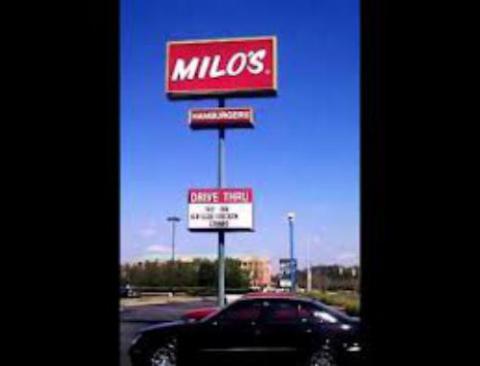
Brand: milo's hamburgers
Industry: Food